Levin Corbin Handy

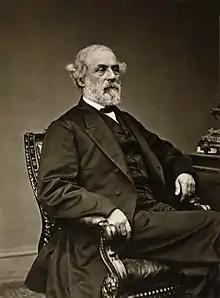
Levin Handy photograph of Confederate General Robert E. Lee

Following his uncle's death in 1896, Handy acquired Mathew Brady's remaining files of photographs. When Handy died, he left his and Brady's work to his daughters, Alice H. Cox and Mary H. Evans; in 1954, the Library of Congress purchased approximately 10,000 of these negatives from Handy's daughters.